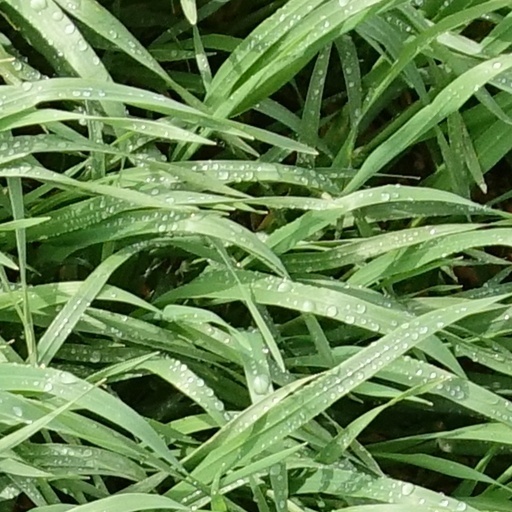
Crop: wheat